Oregon Railroad and Navigation Company

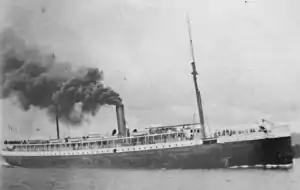
The innovative and ill-fated "Columbia".

In 1880, the Oregon Railroad and Navigation Company accepted delivery of the steamship "Columbia" from John Roach & Sons in Chester, Pennsylvania. "Columbia" was innovative for her time as she featured a dynamo that powered electric light bulbs, instead of oil-based lanterns. "Columbia" mainly served on the San Francisco, California, to Portland, Oregon, run in her career. "Columbia" remained with the company after the Union Pacific takeover in 1898. The shipping faction of the Oregon Railroad and Navigation Company that operated "Columbia" was renamed the San Francisco and Portland Steamship Company in 1904. "Columbia" was lost on July 20, 1907, following a collision with the schooner "San Pedro".